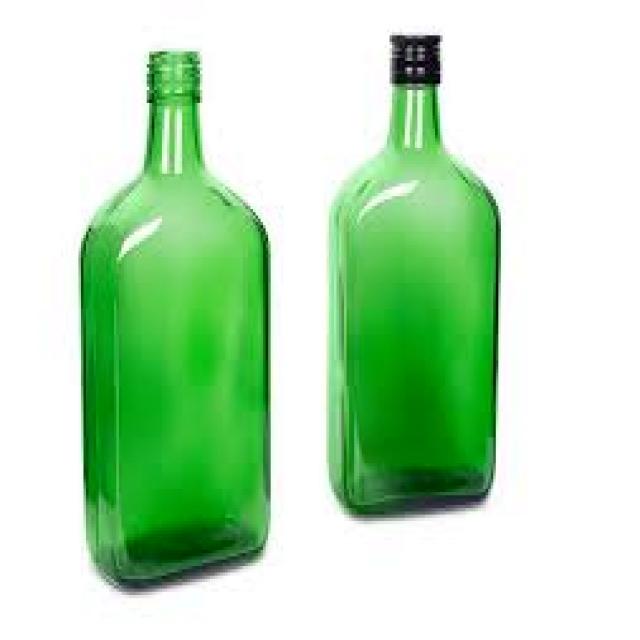
Label: Glass